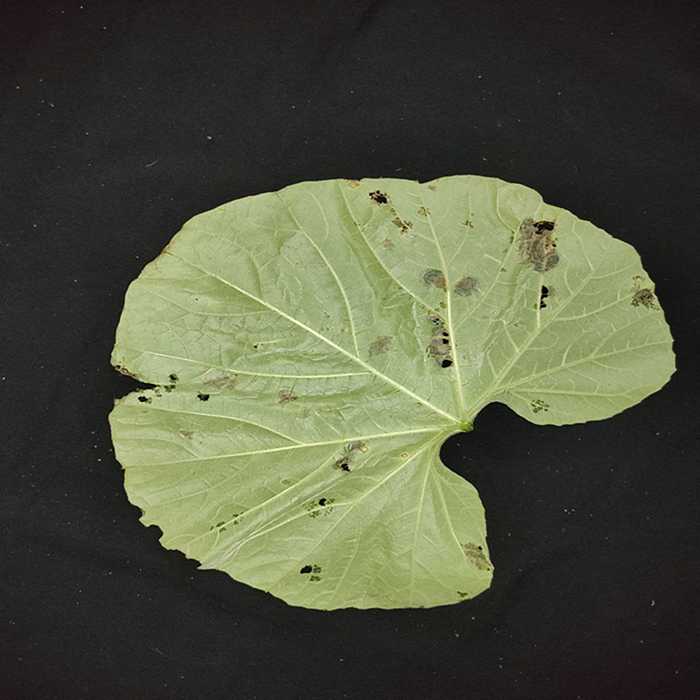
Plant: Bottle gourd
Label: Anthracnose